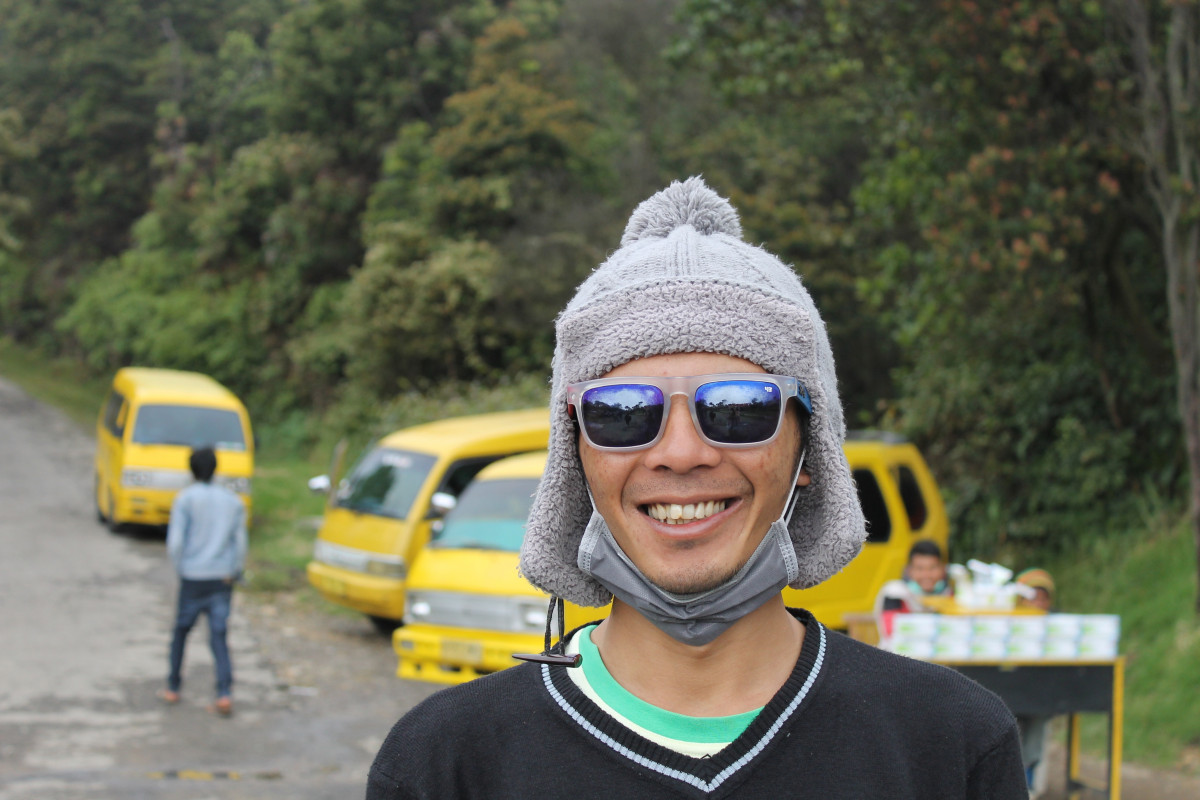
Tags: yellow, fun, glasses